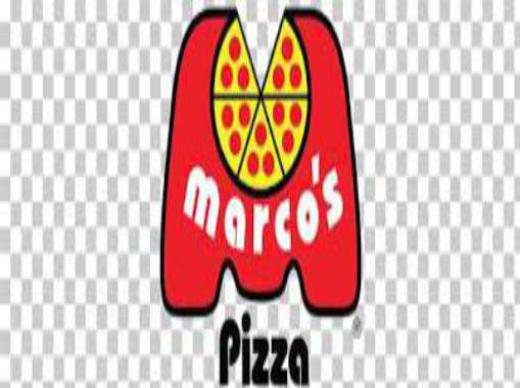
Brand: marco's pizza
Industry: Food